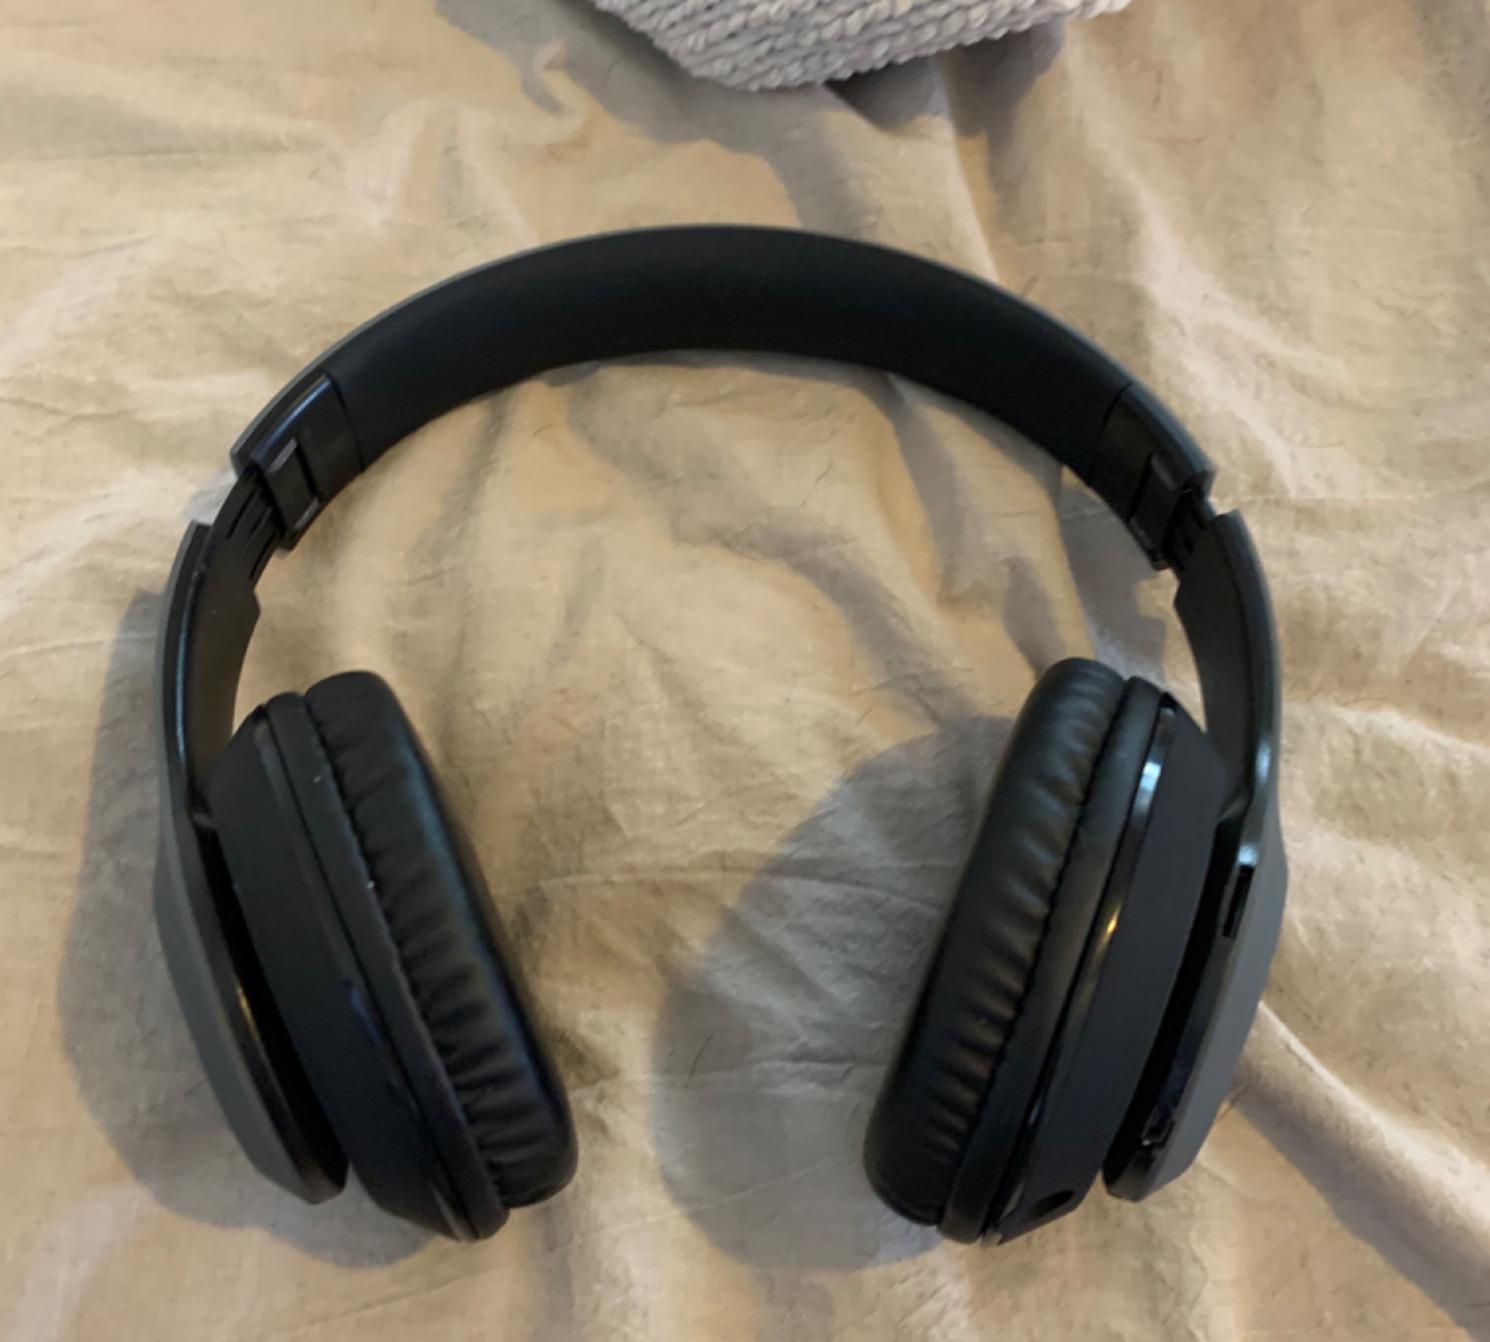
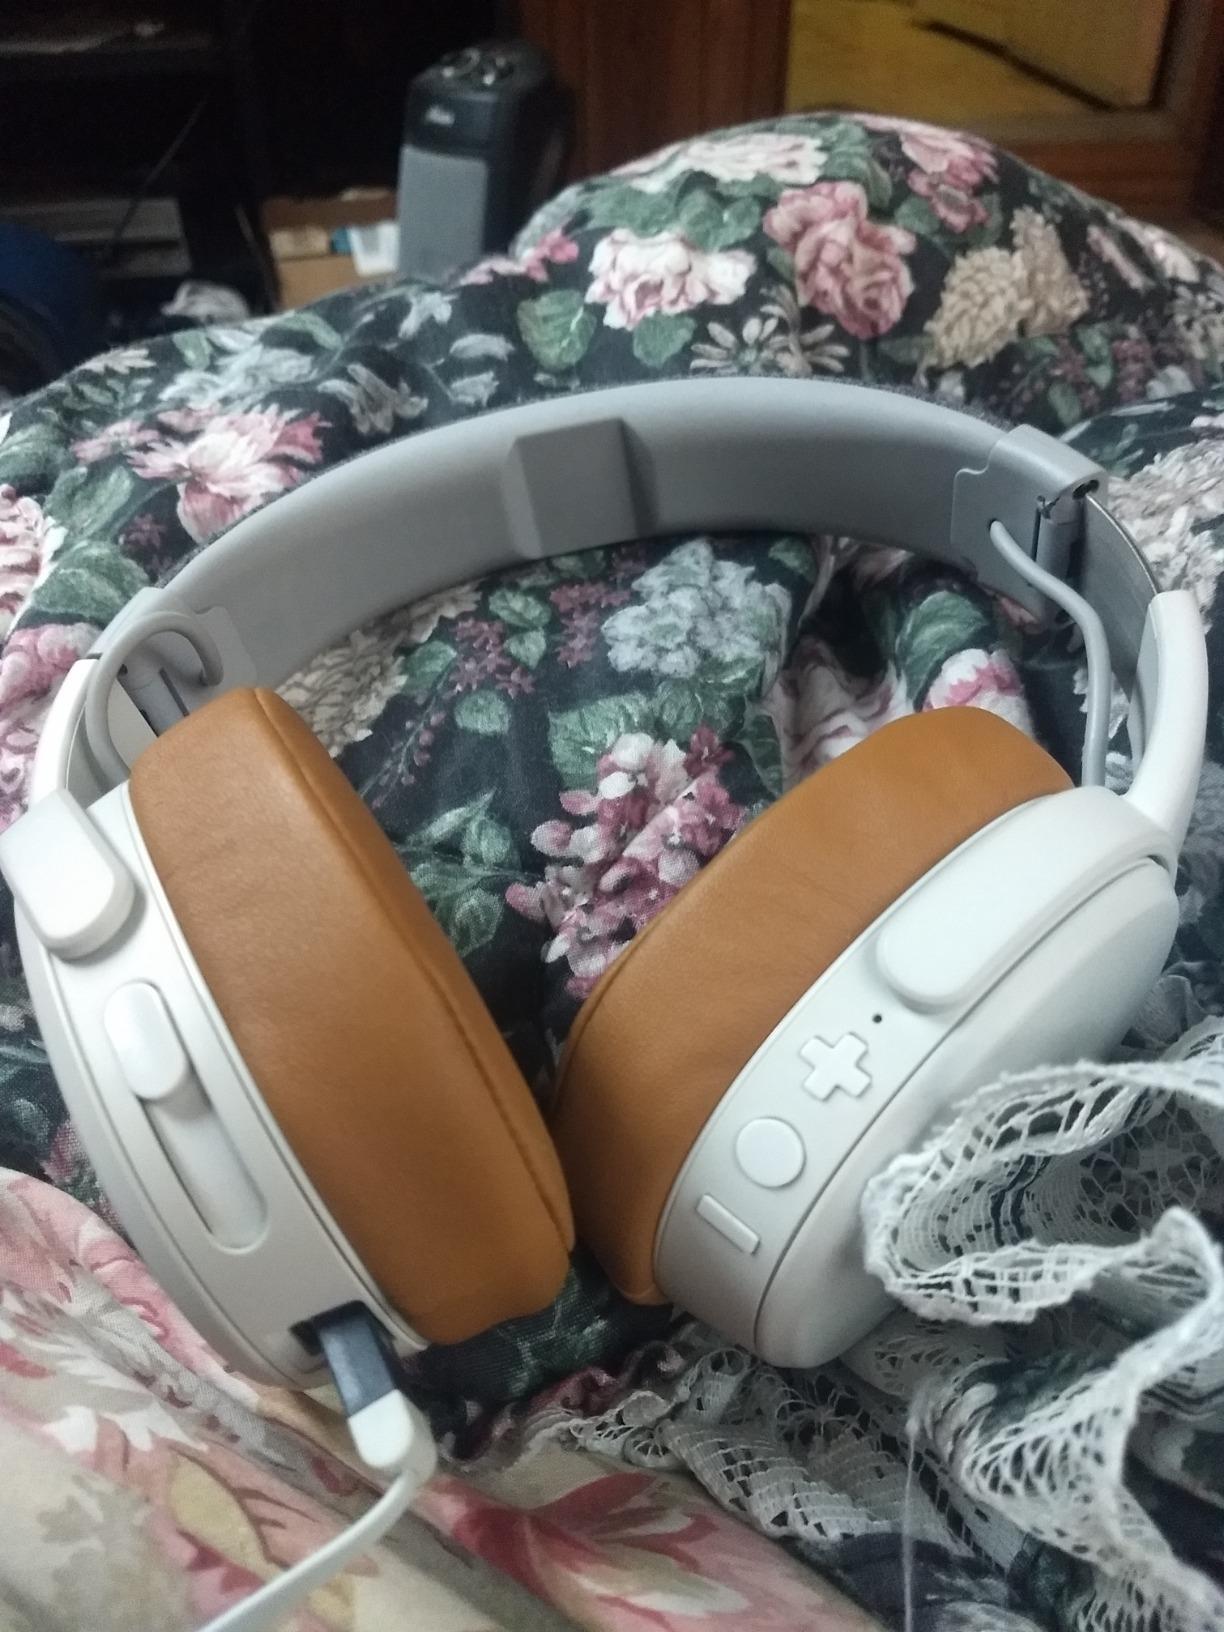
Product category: headphones
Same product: no